Answer in natural language. Which point is closer to the camera taking this photo, point A  or point B? Choose between the following options: A or B
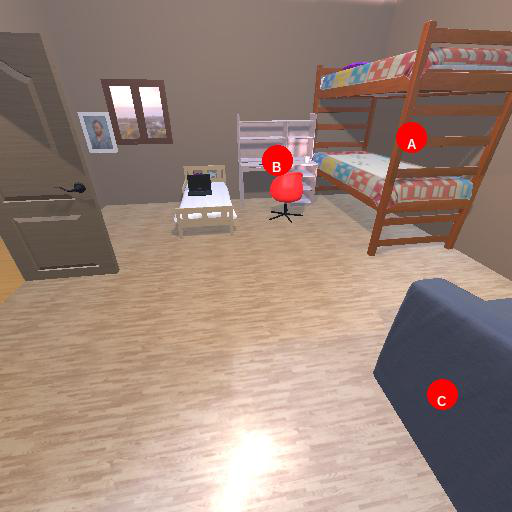
<answer>A</answer>